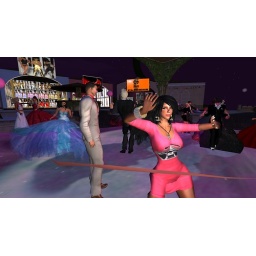
Khadija Chiantelle in a pink dress